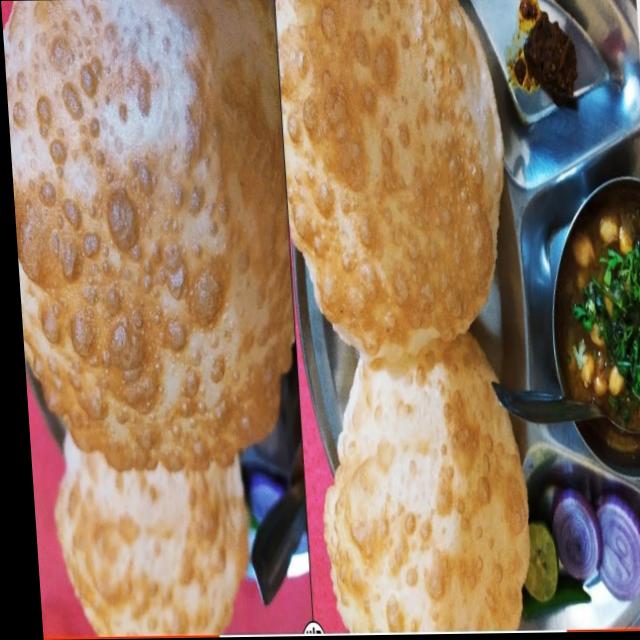
Dish: chole_bhature